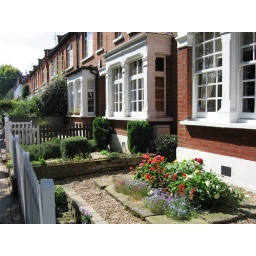
Walked by these houses on the way to the train station.